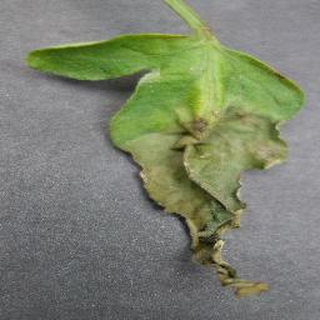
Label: tomato_late_blight